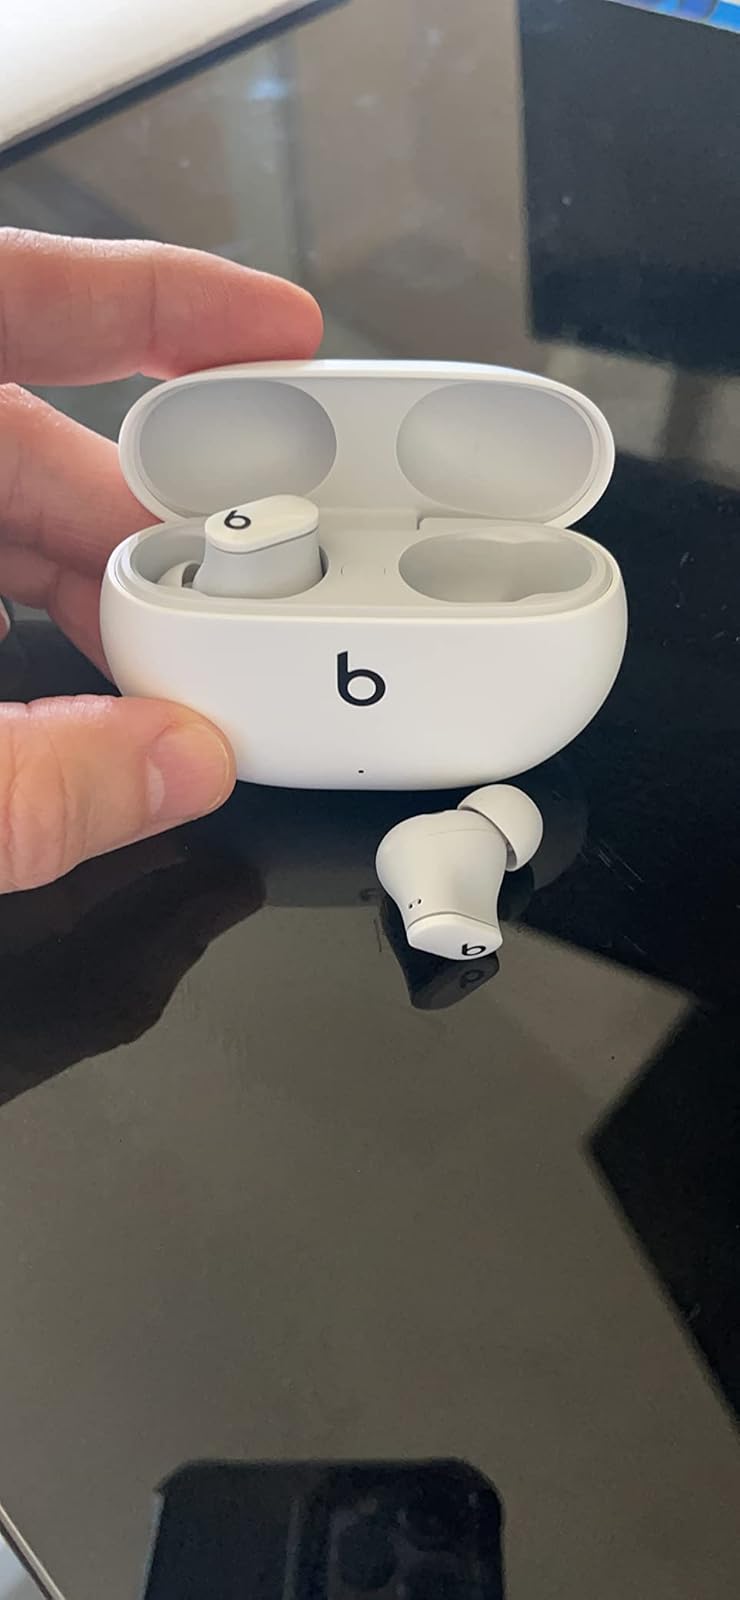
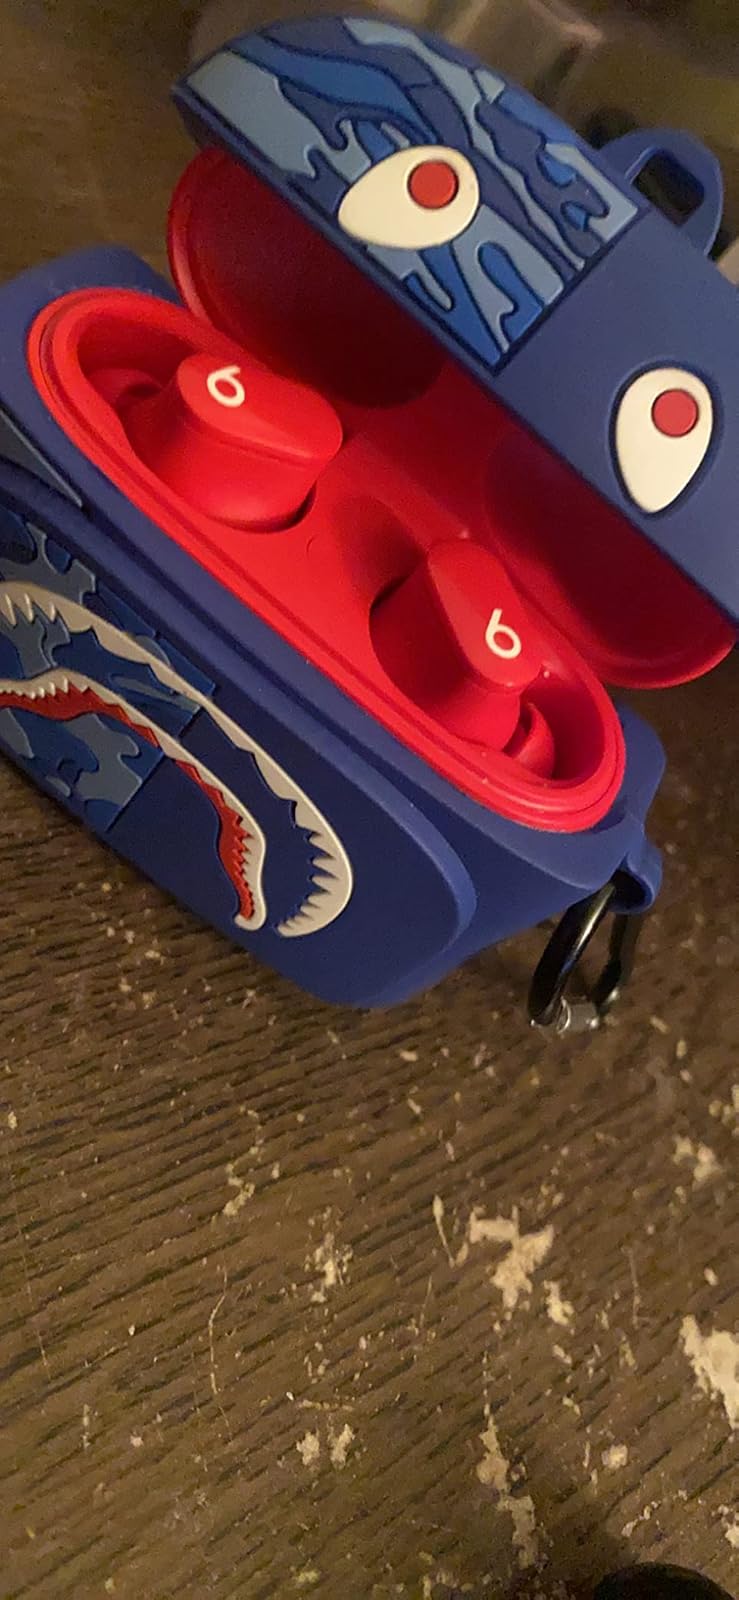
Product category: earbuds
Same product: no